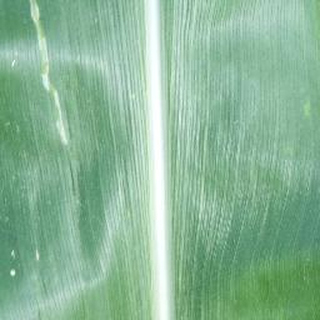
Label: healthy_corn